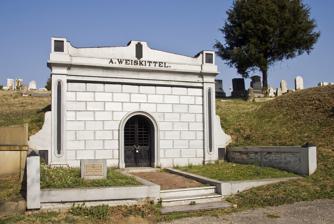
Building: Weiskittel-Roehle Burial Vault
Country: United States of America
Year built: 1884
Historic site in Baltimore, Maryland, US United States historic place Weiskittel-Roehle Burial Vault U.S. National Register of Historic Places Weiskittel-Roehle Burial Vault, March 2012 Show map of Baltimore Show map of Maryland Show map of the United States Location Section P, Loudon Park Cemetery , Baltimore, Maryland Coordinates 39°16′45″N 76°40′47″W / 39.27917°N 76.67972°W / 39.27917; -76.67972 Area less than one acre Built 1884 ( 1884 ) Architect A. Weiskittel & Son, Stove Foundry Architectural style Late Victorian NRHP reference No. 76002185 Added to NRHP May 19, 1976 Weiskittel-Roehle Burial Vault is a historic burial vault located in Section P, Loudon Park Cemetery , Baltimore, Maryland .  It is a rectangular structure made of cast iron built into the side of a hill, constructed to look like ashlar masonry and painted gray. It was made as the tomb of Anton W. Weiskittel who died in 1884, a Baltimore iron founder . It was listed on the National Register of Historic Places in 1976. References